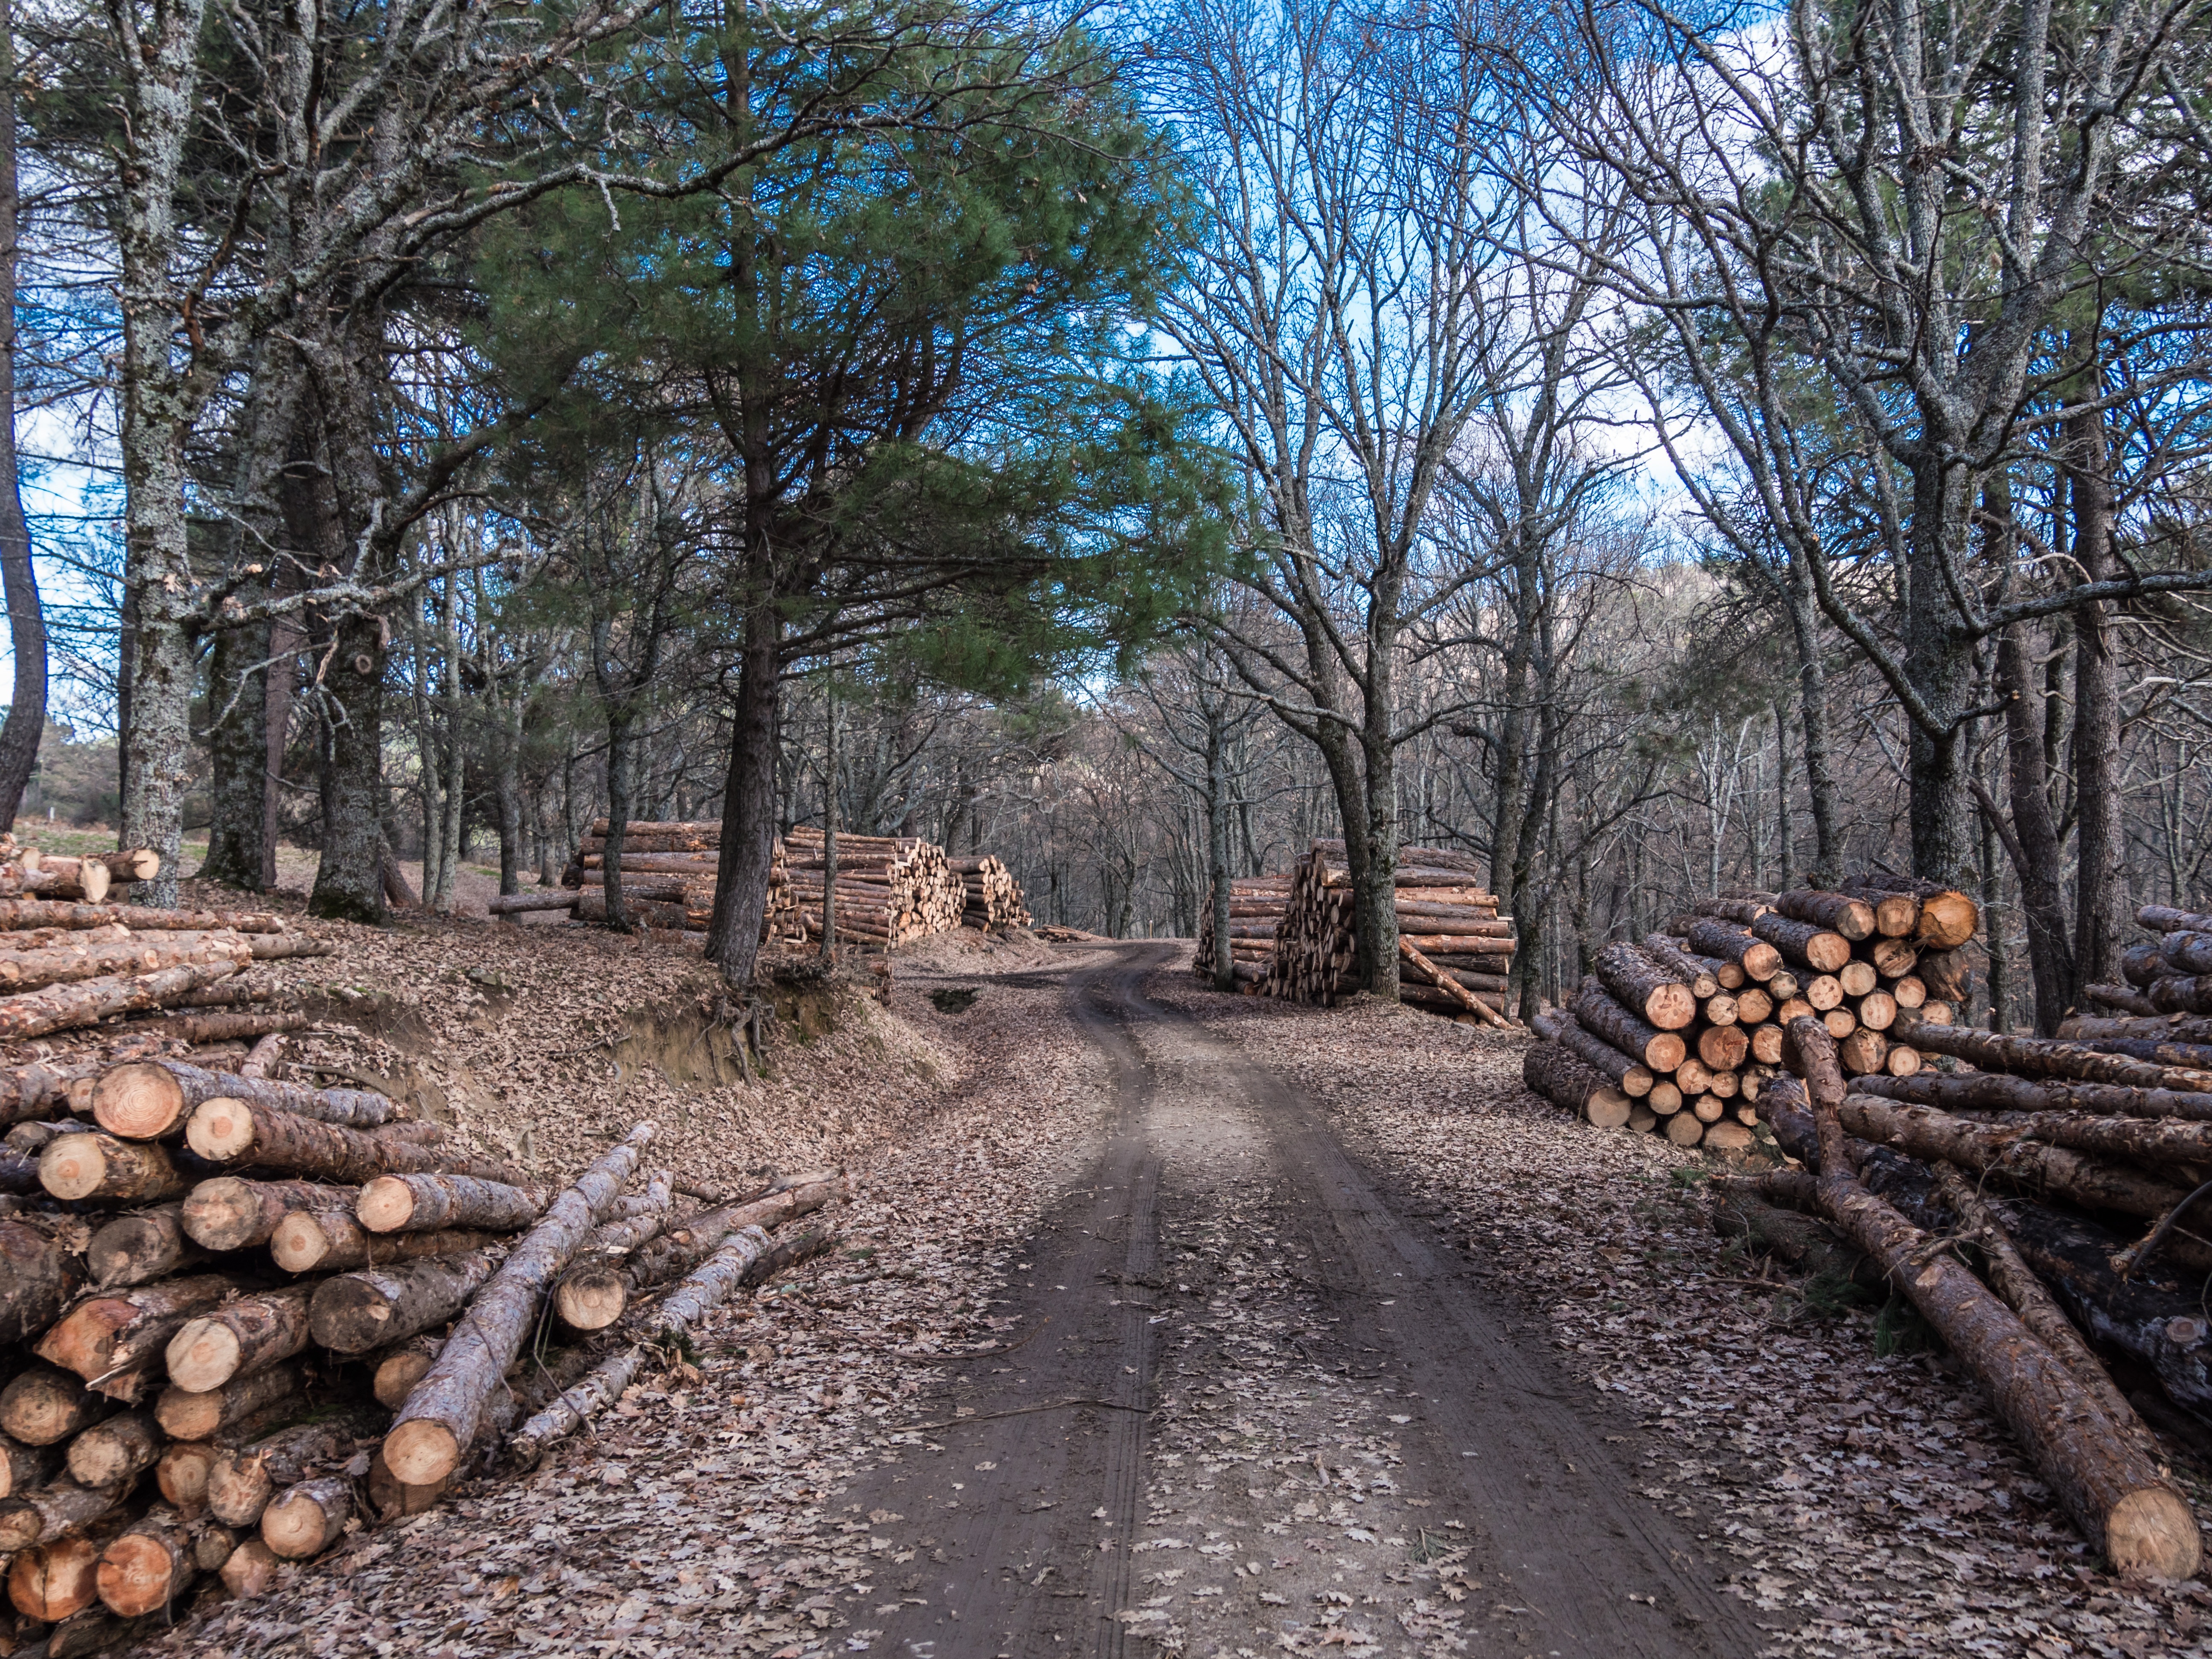
landscape, tree, nature, forest, path, walking, group, wood, track, trail, texture, leaf, fall, trunk, bark, walk, pine, peaceful, solo, autumn, brown, stack, season, cut, trees, carpenter, sierra, kindling, canada, oak, order, court, sawmill, woodland, rings, chestnut, moisture, soledad, rural area, lena, firm, treking, cut trunk, woody plant